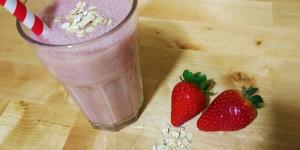
licuado de fresa con platano y avena